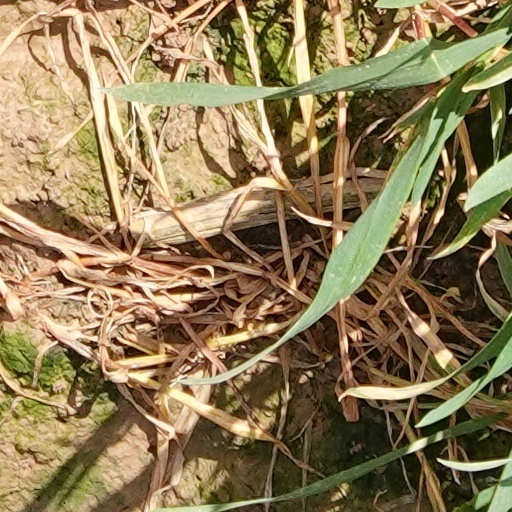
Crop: wheat